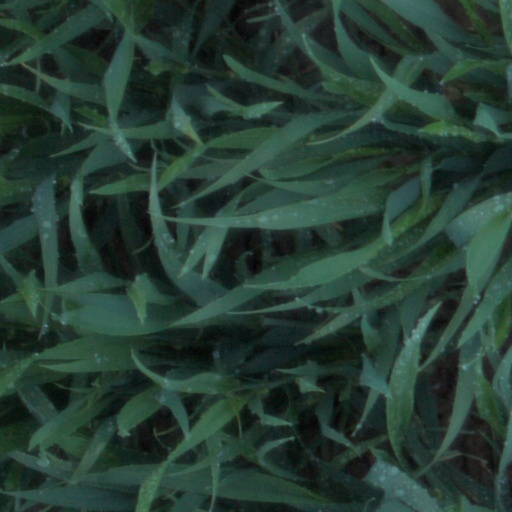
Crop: wheat